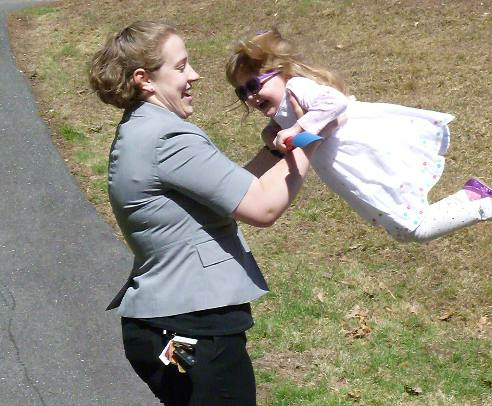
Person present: Yes